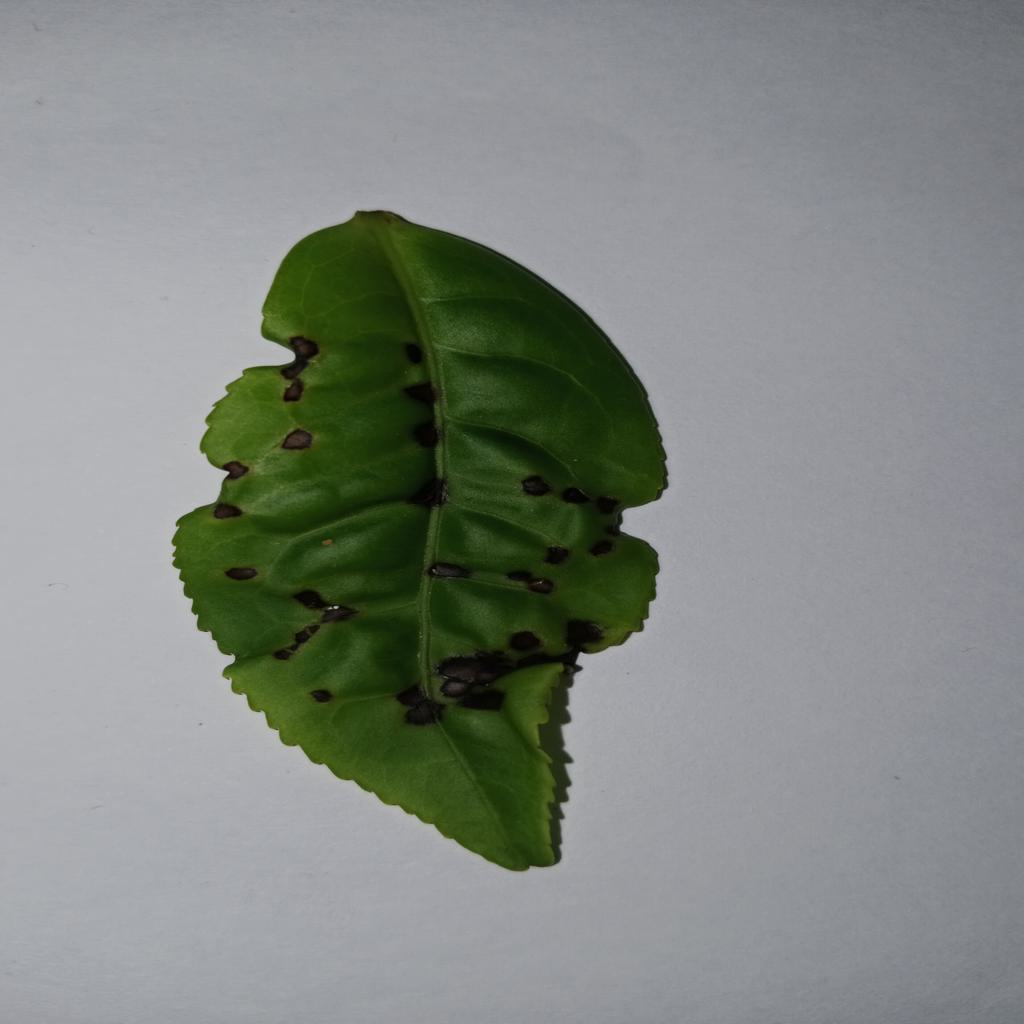
Label: Tea red scab